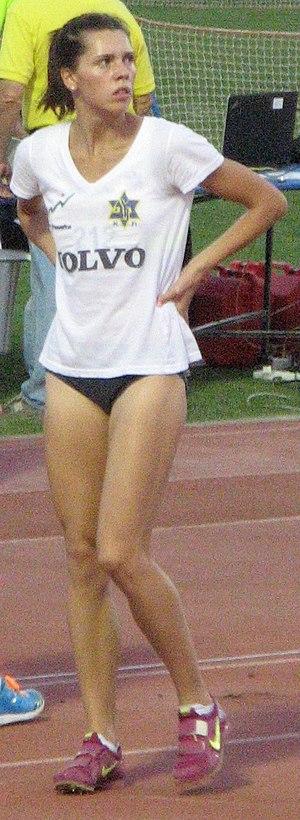
Hanna Knyazyeva est une athlète ukrainienne naturalisée israélienne en 2013, spécialiste du triple saut.